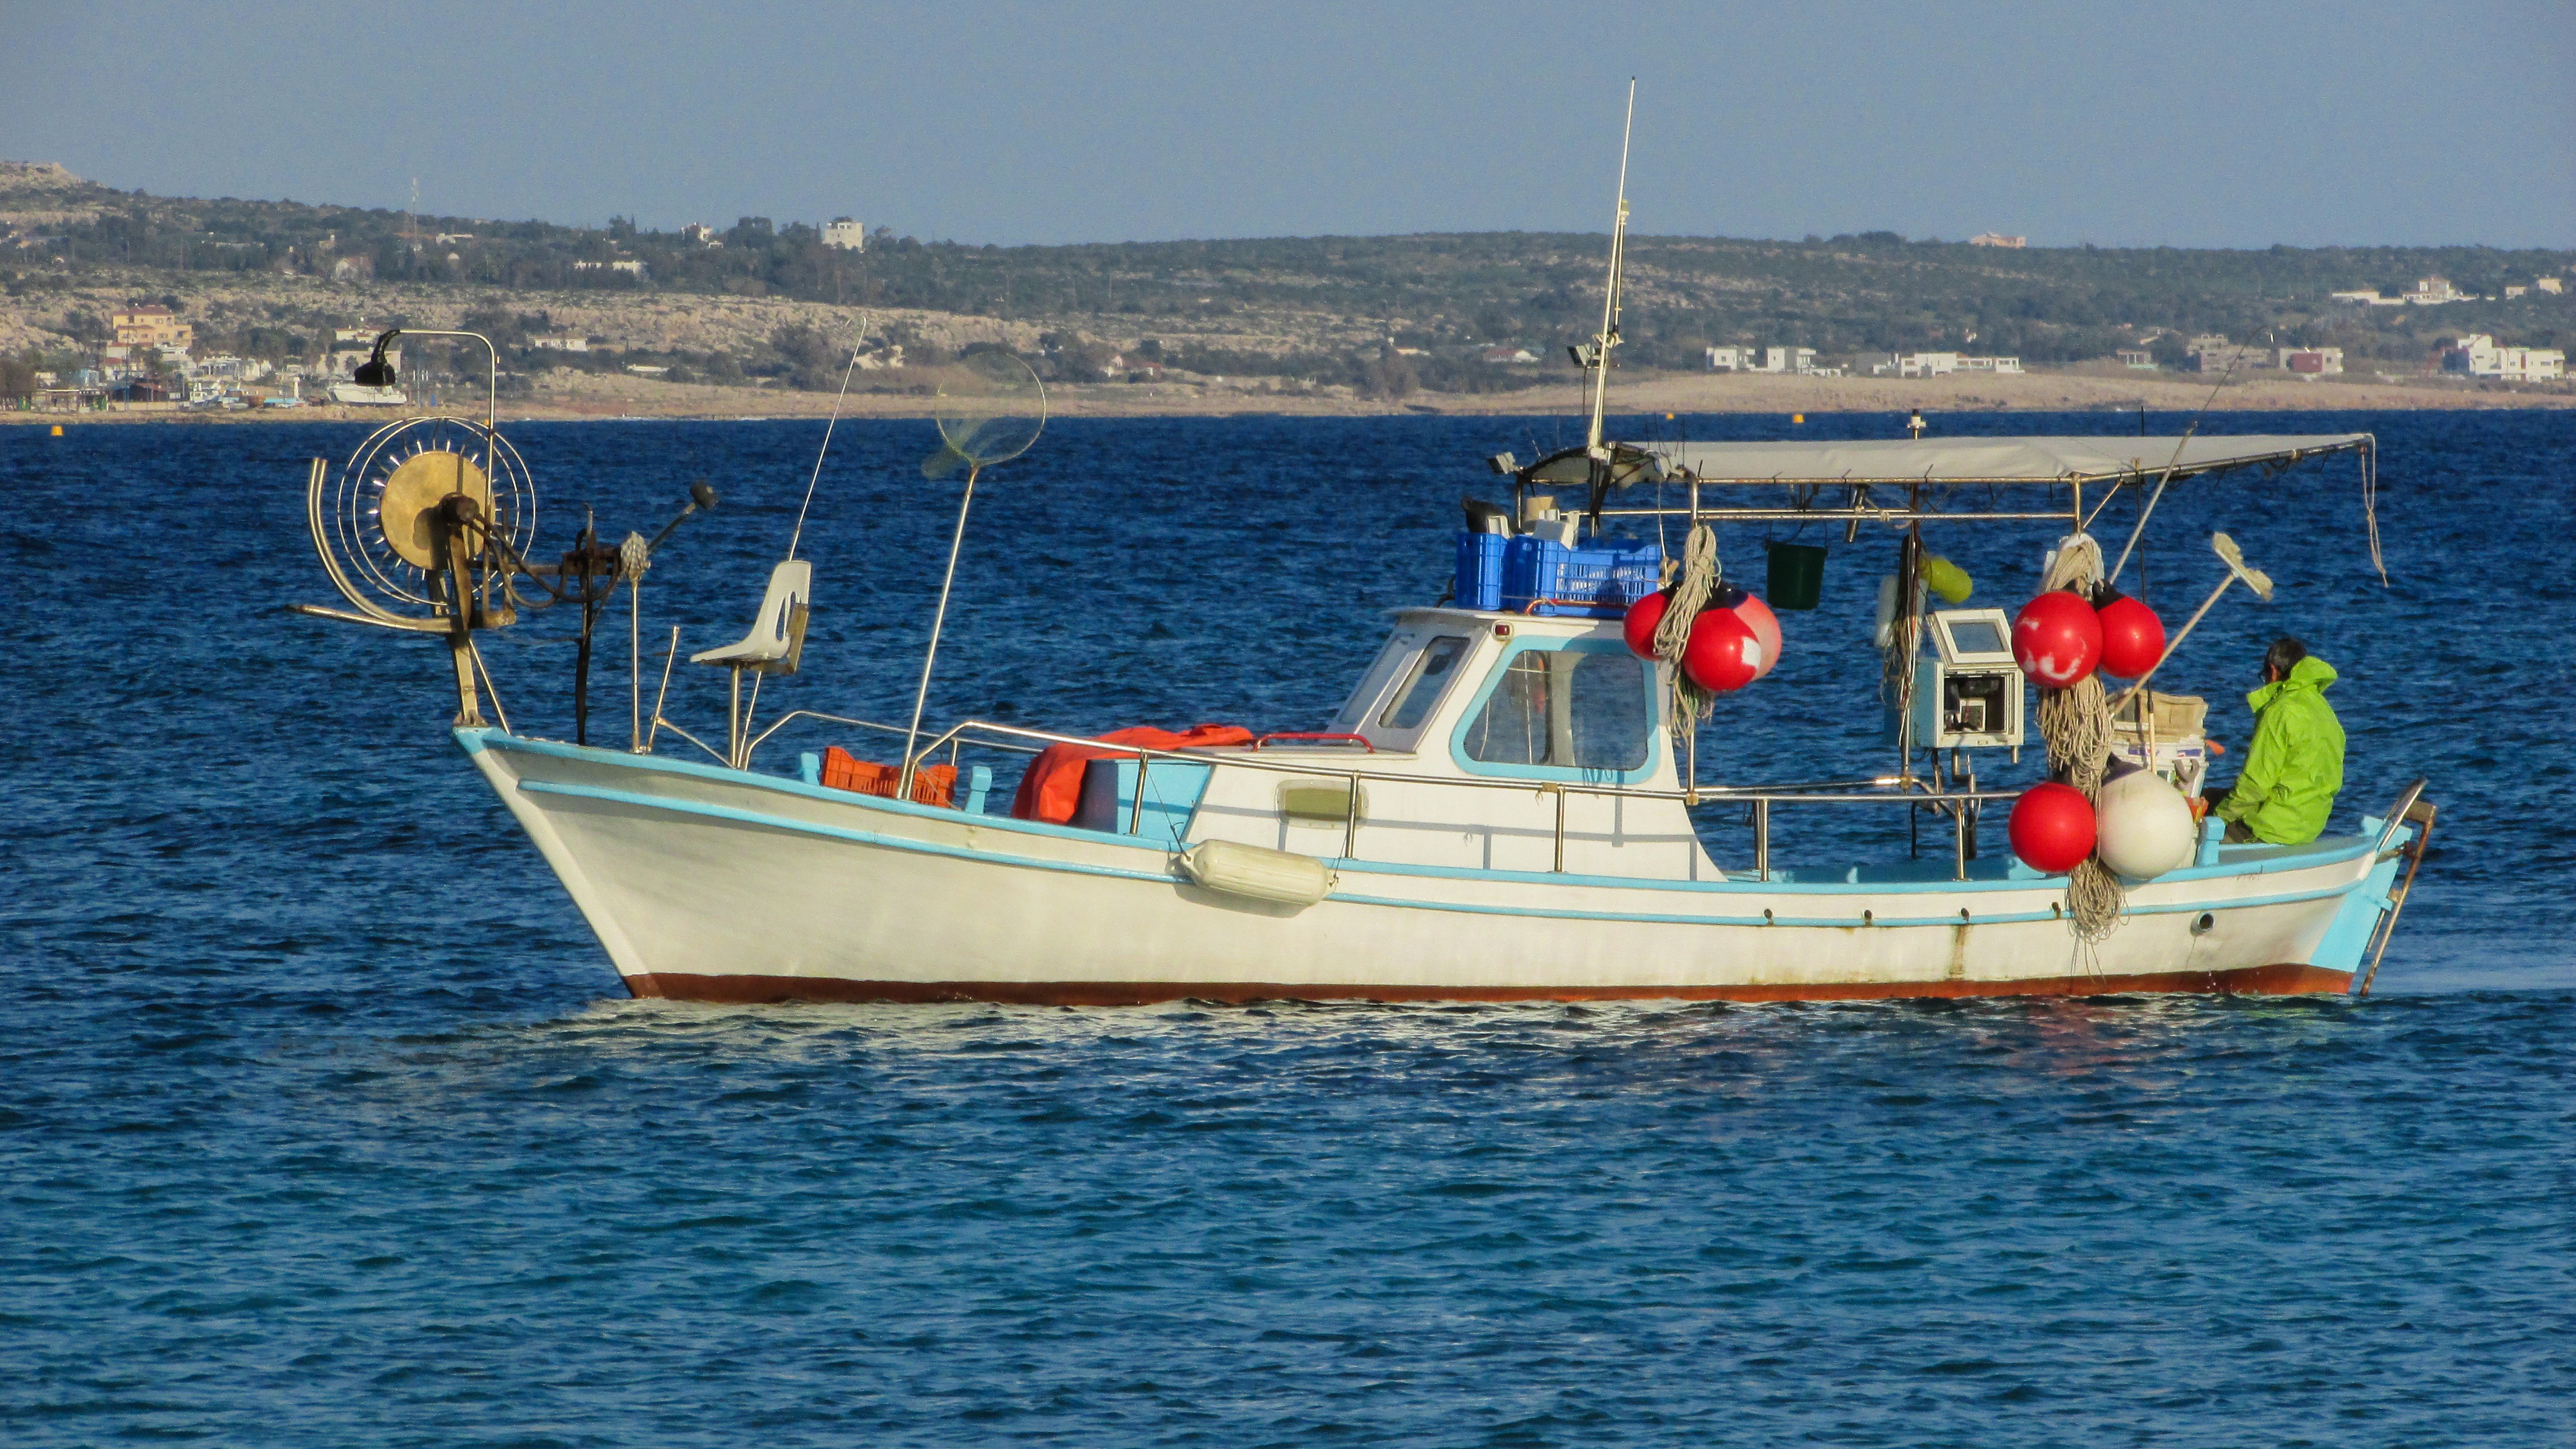
sea, coast, boat, ship, vehicle, fishing, fisherman, bay, fishing boat, boating, watercraft, cyprus, fishing vessel, motor ship, ayia napa, fishing trawler